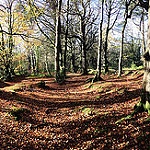
Label: forest